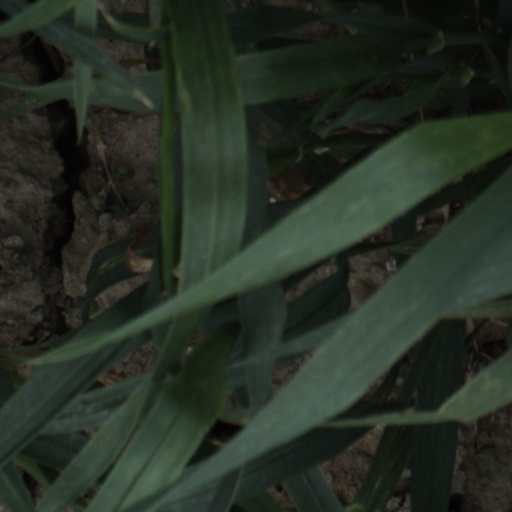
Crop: wheat